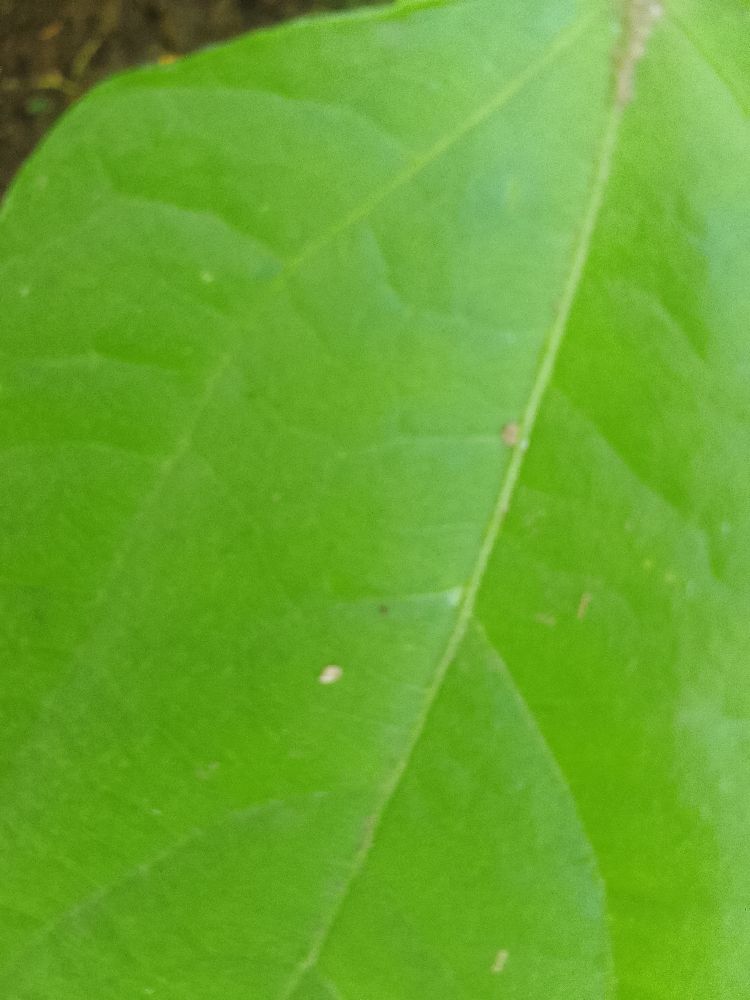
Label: healthy